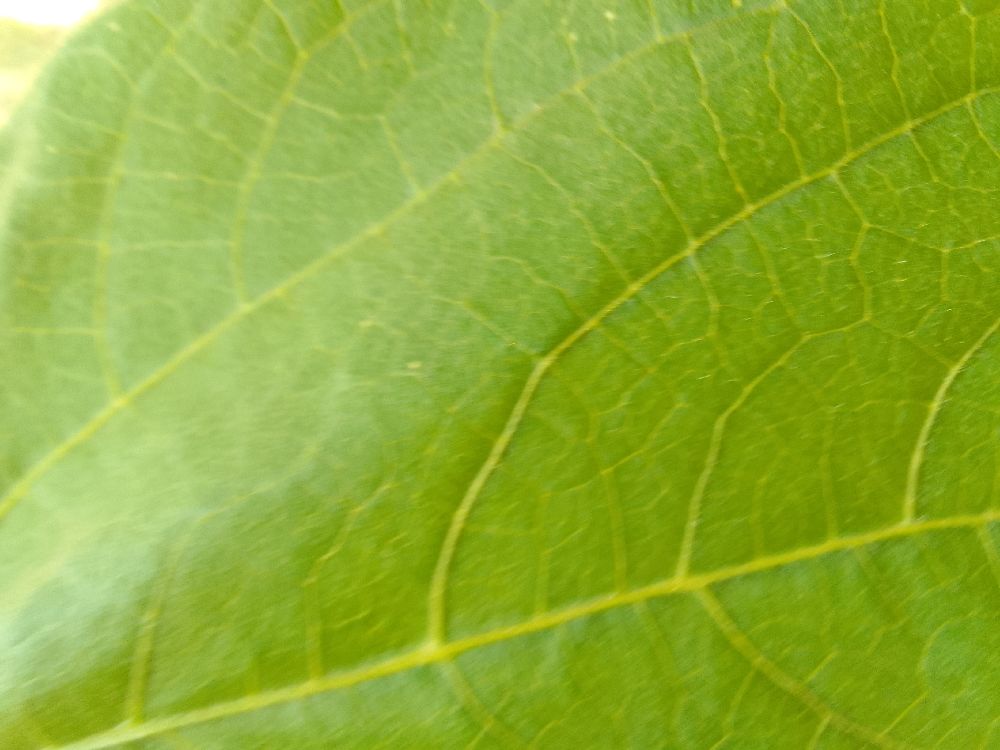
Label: healthy